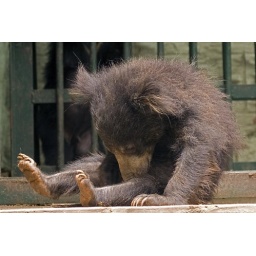
A rescued bear cub catches 40 winks in the afternoon.